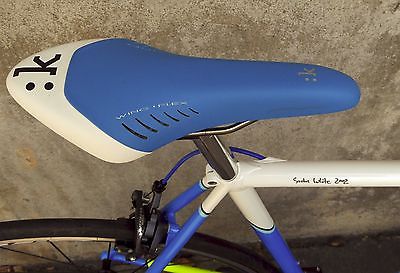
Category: bicycle